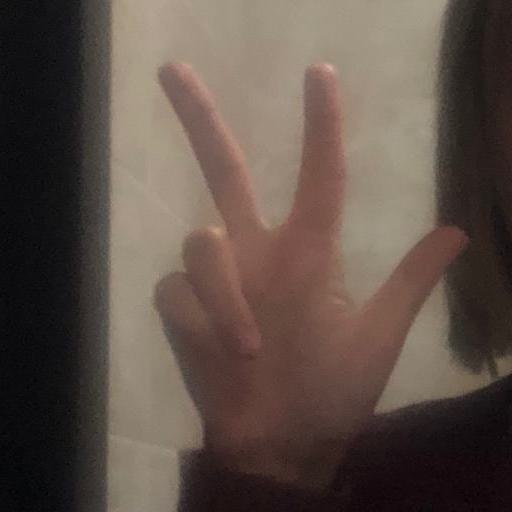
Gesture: three2